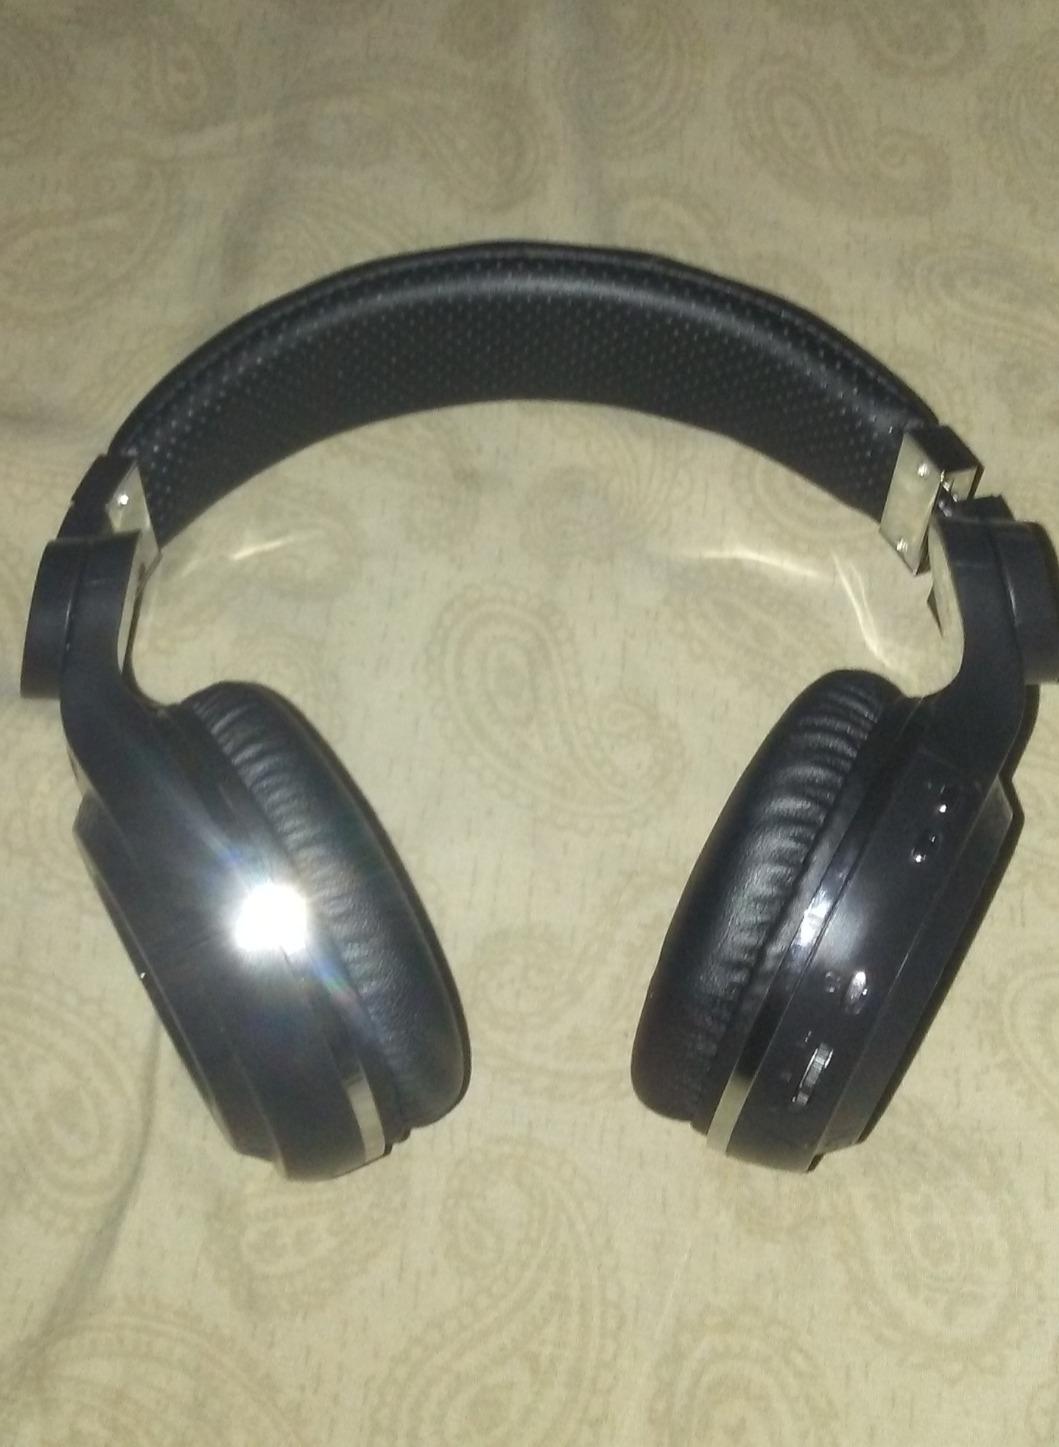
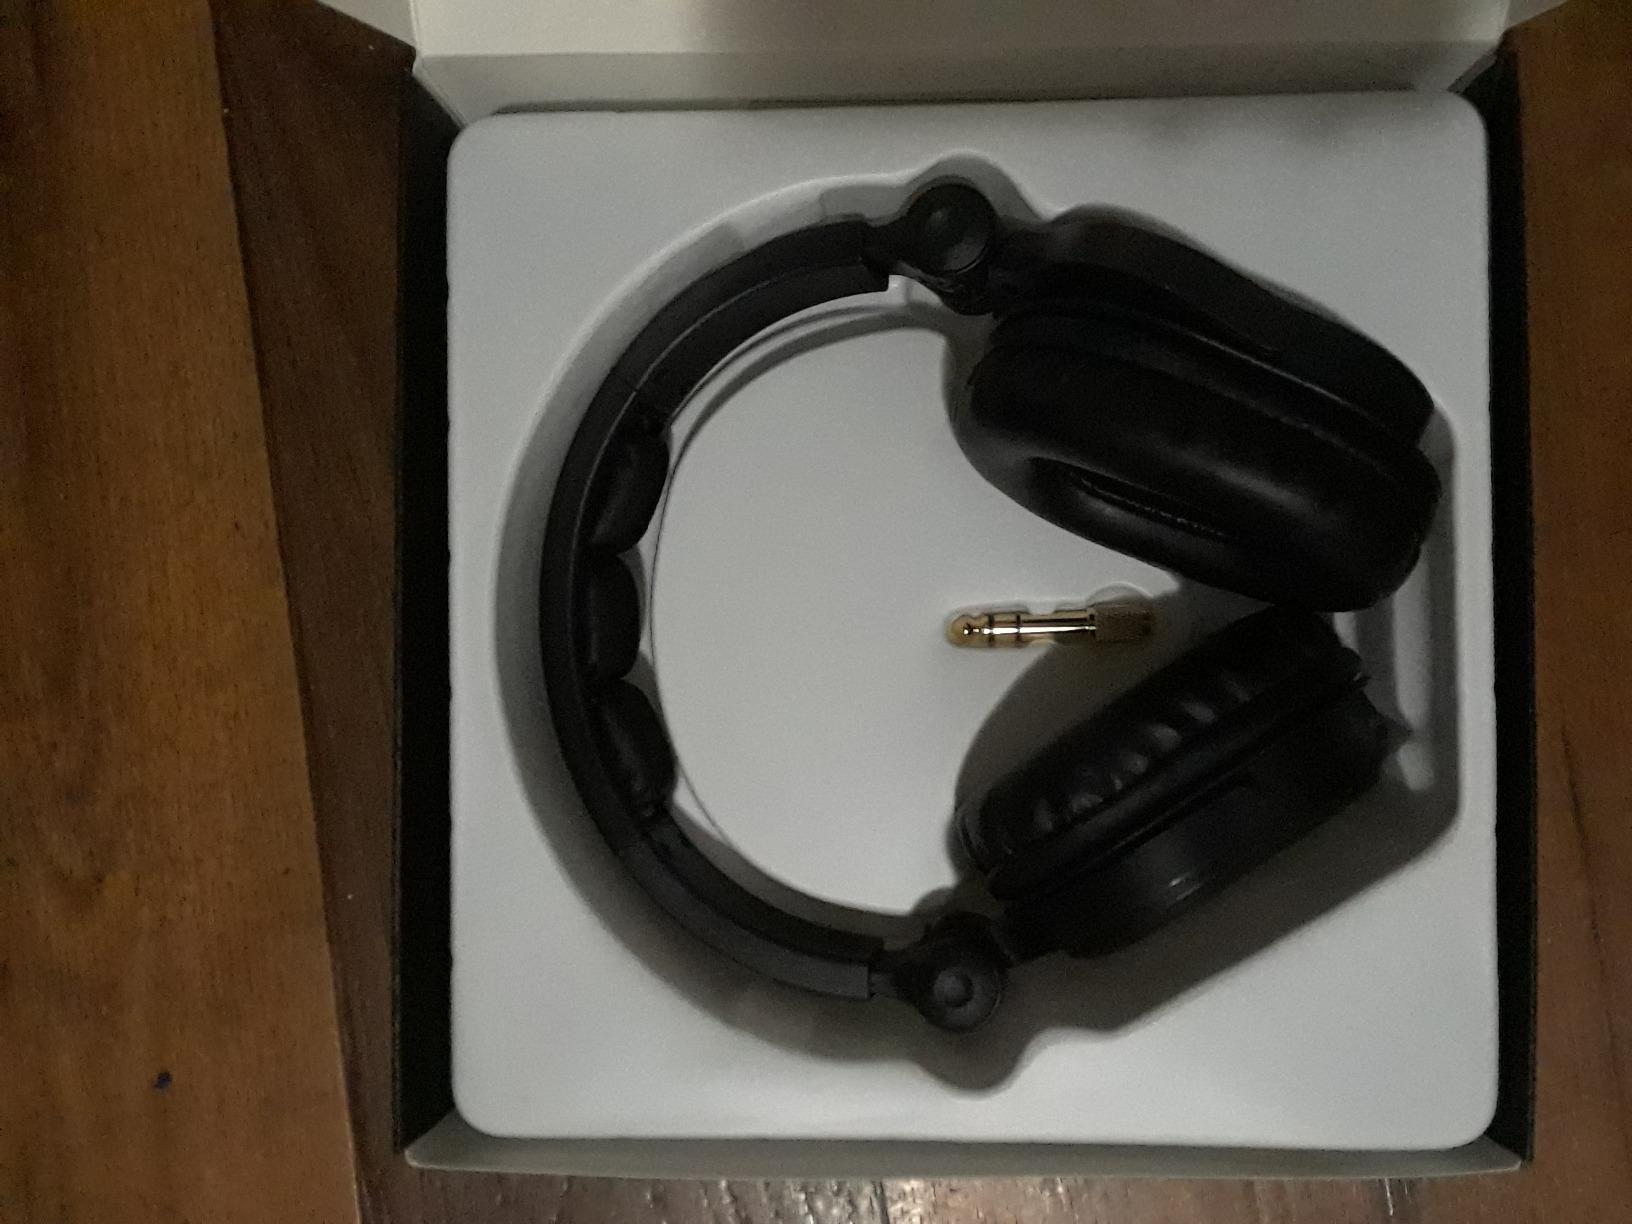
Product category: headphones
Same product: no